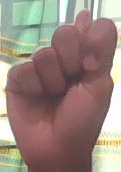
ASL sign: T